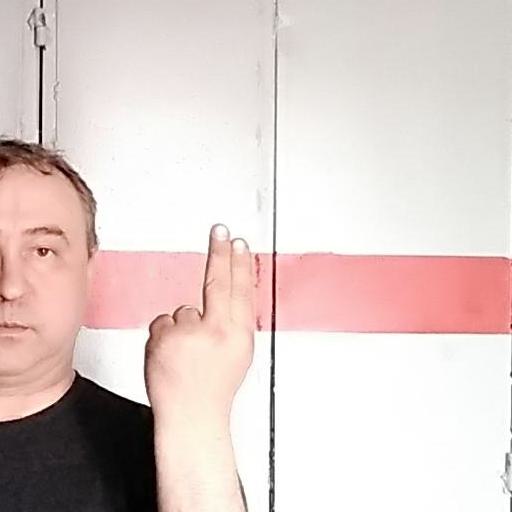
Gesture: two_up_inverted